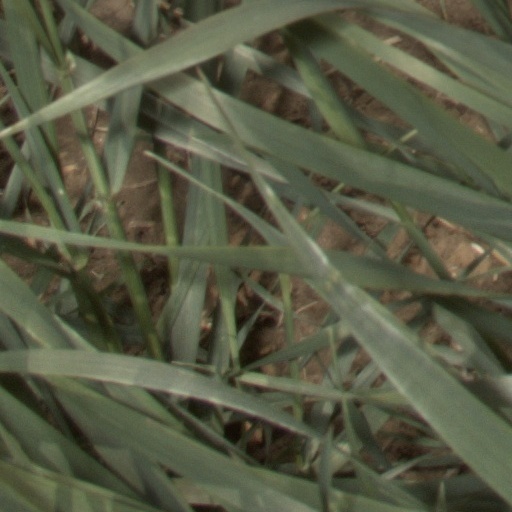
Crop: wheat